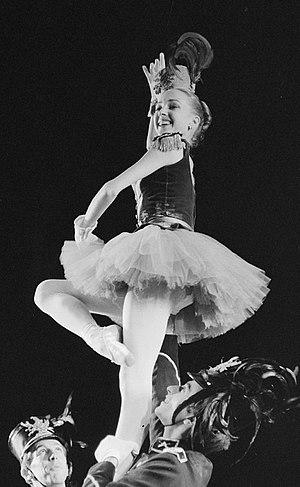
Suzanne Schorer, dite Suki Schorer, née à Boston le 11 mars 1939, est une danseuse étoile, pédagogue et écrivain américaine, spécialiste de l’esthétique de George Balanchine et de sa technique de danse classique, dénommée méthode Balanchine.